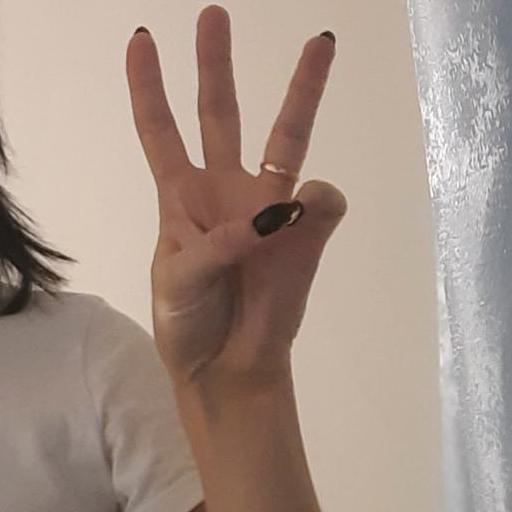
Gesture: three